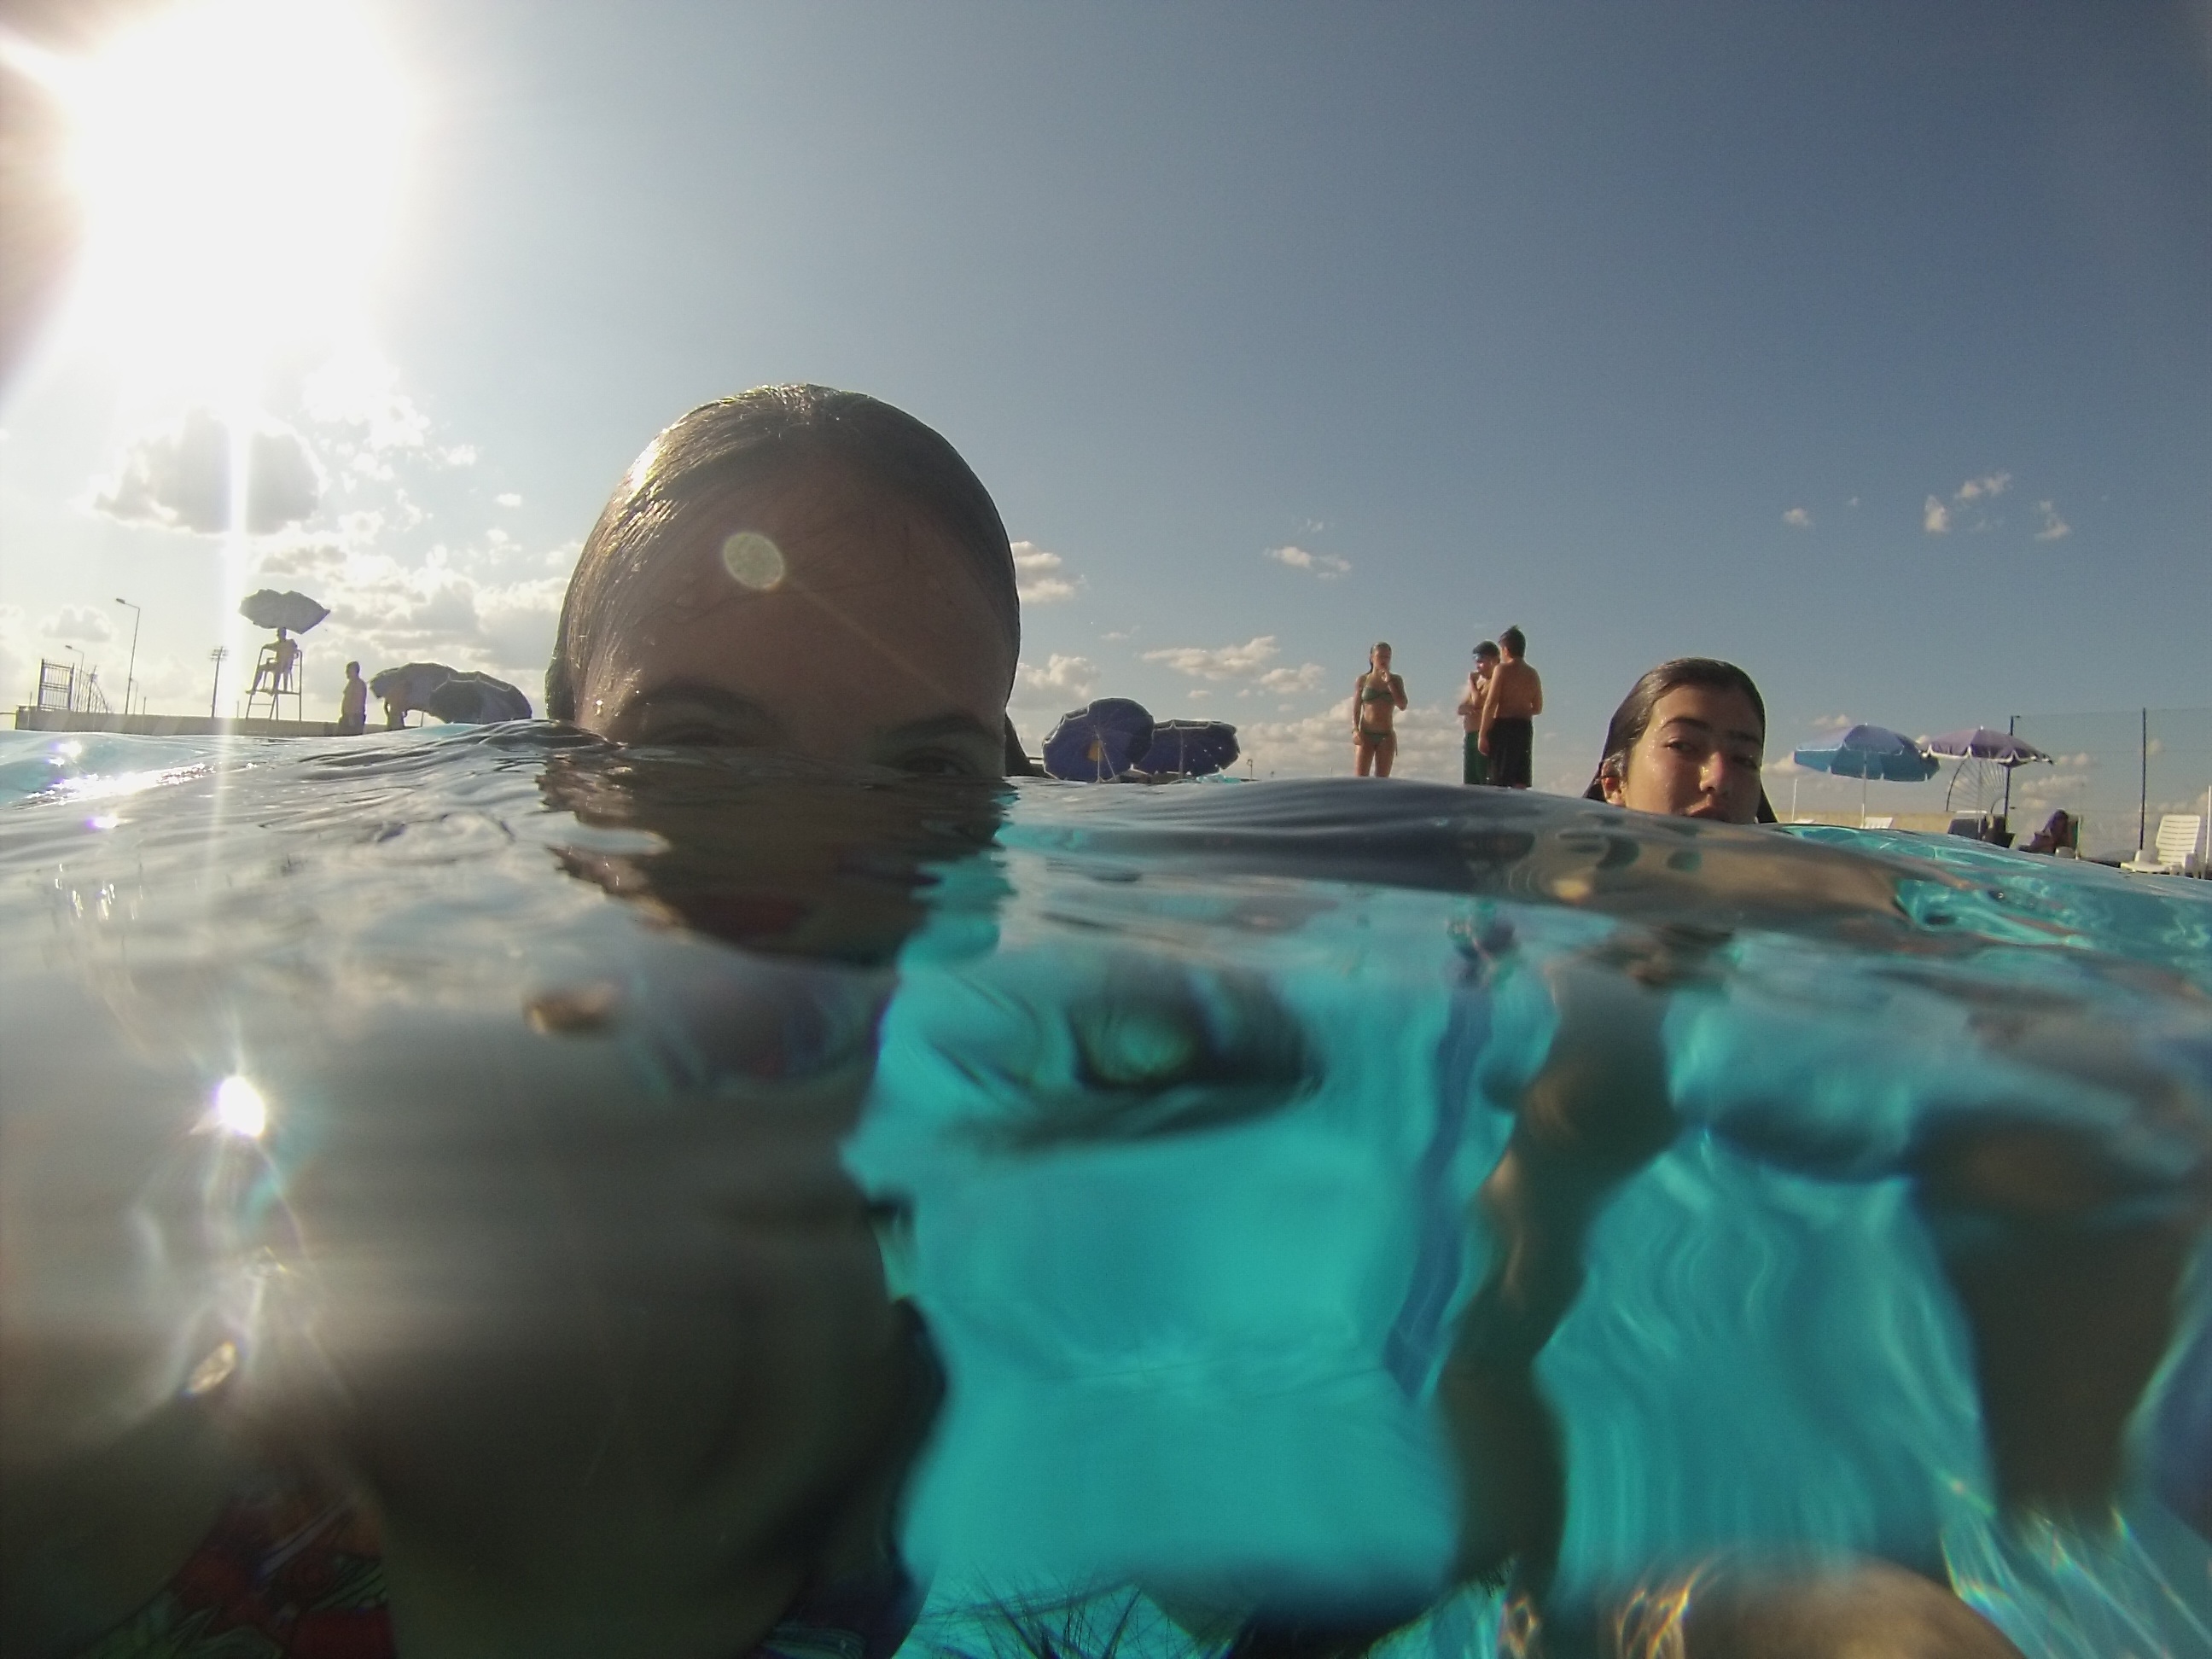
water, vacation